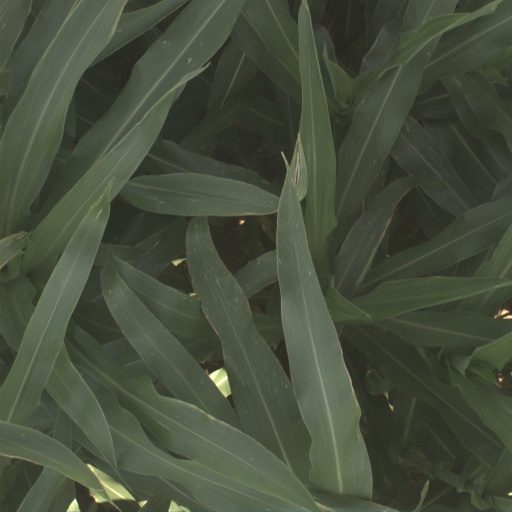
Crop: sorghum